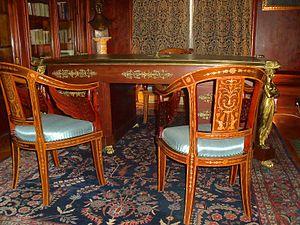
Bibliothèque, Maison Marius-Dufresne (Château Dufresne), 4040 rue Sherbrooke Est, Montréal, Québec, Canada.
Louis-Antoine Pistono, né le 22 septembre 1888 à Chambéry et mort le 16 août 1976 à Montréal, est un ébéniste montréalais d'origine française.